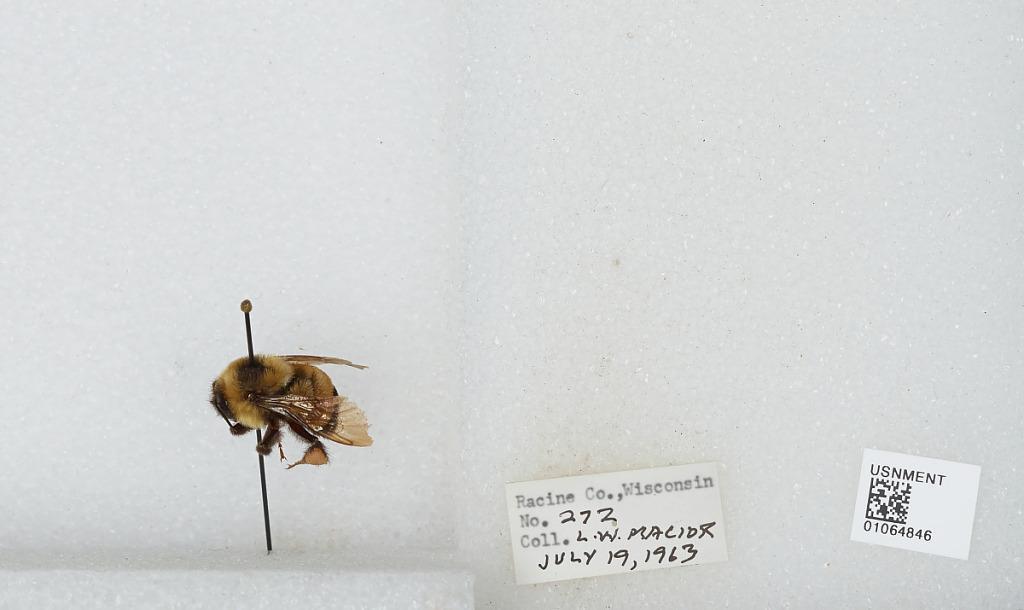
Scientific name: Bombus (Bombus) affinis Cresson
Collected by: L. Macior
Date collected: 1963-7-19
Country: United States
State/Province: Wisconsin
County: Racine
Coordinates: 42.78, -87.76